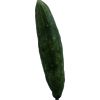
Label: Cucumber 3